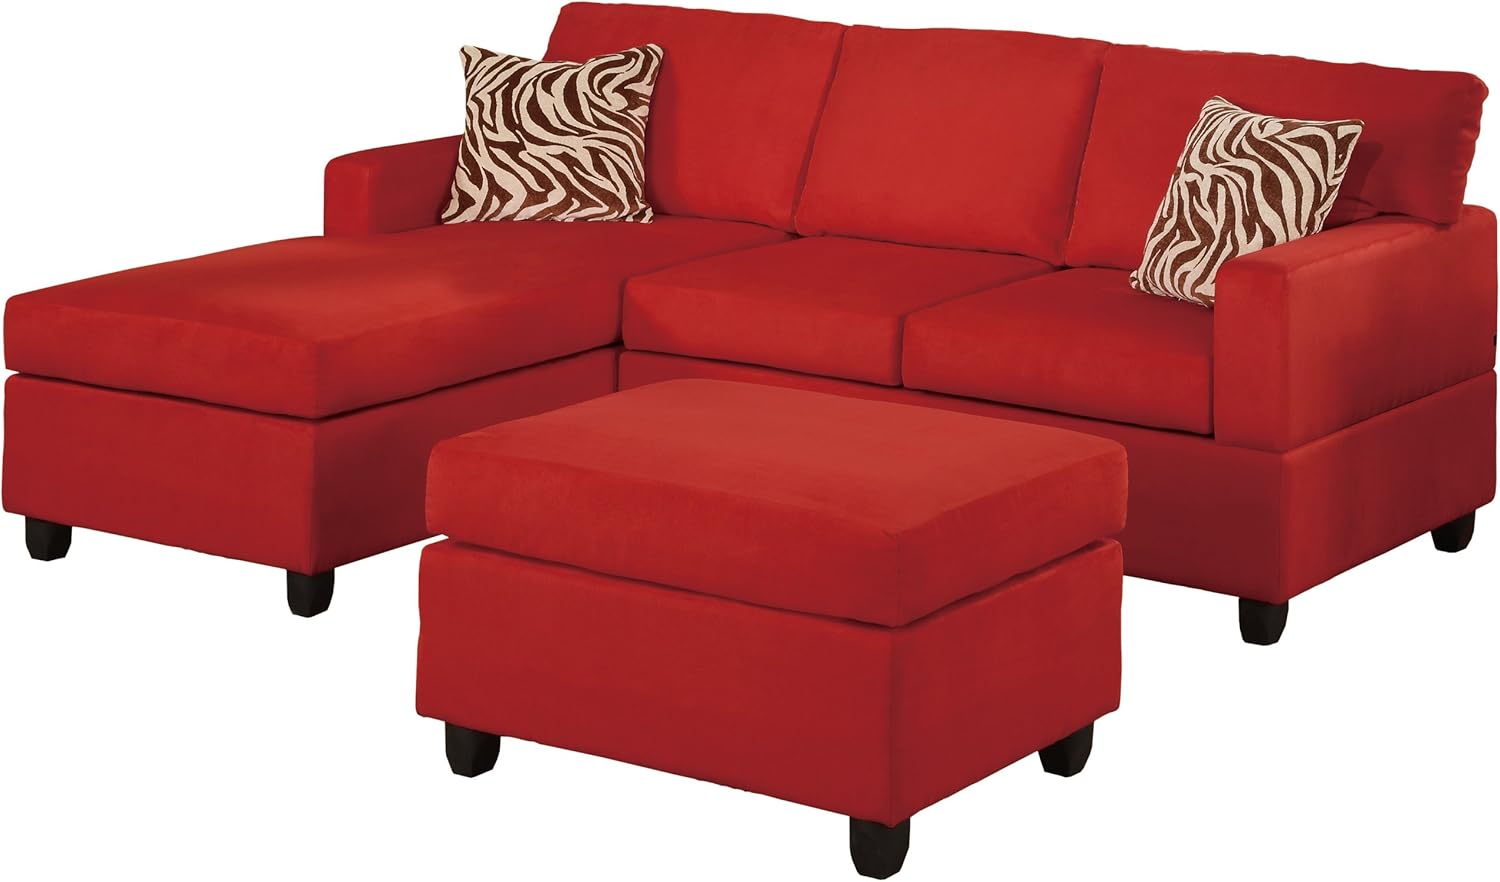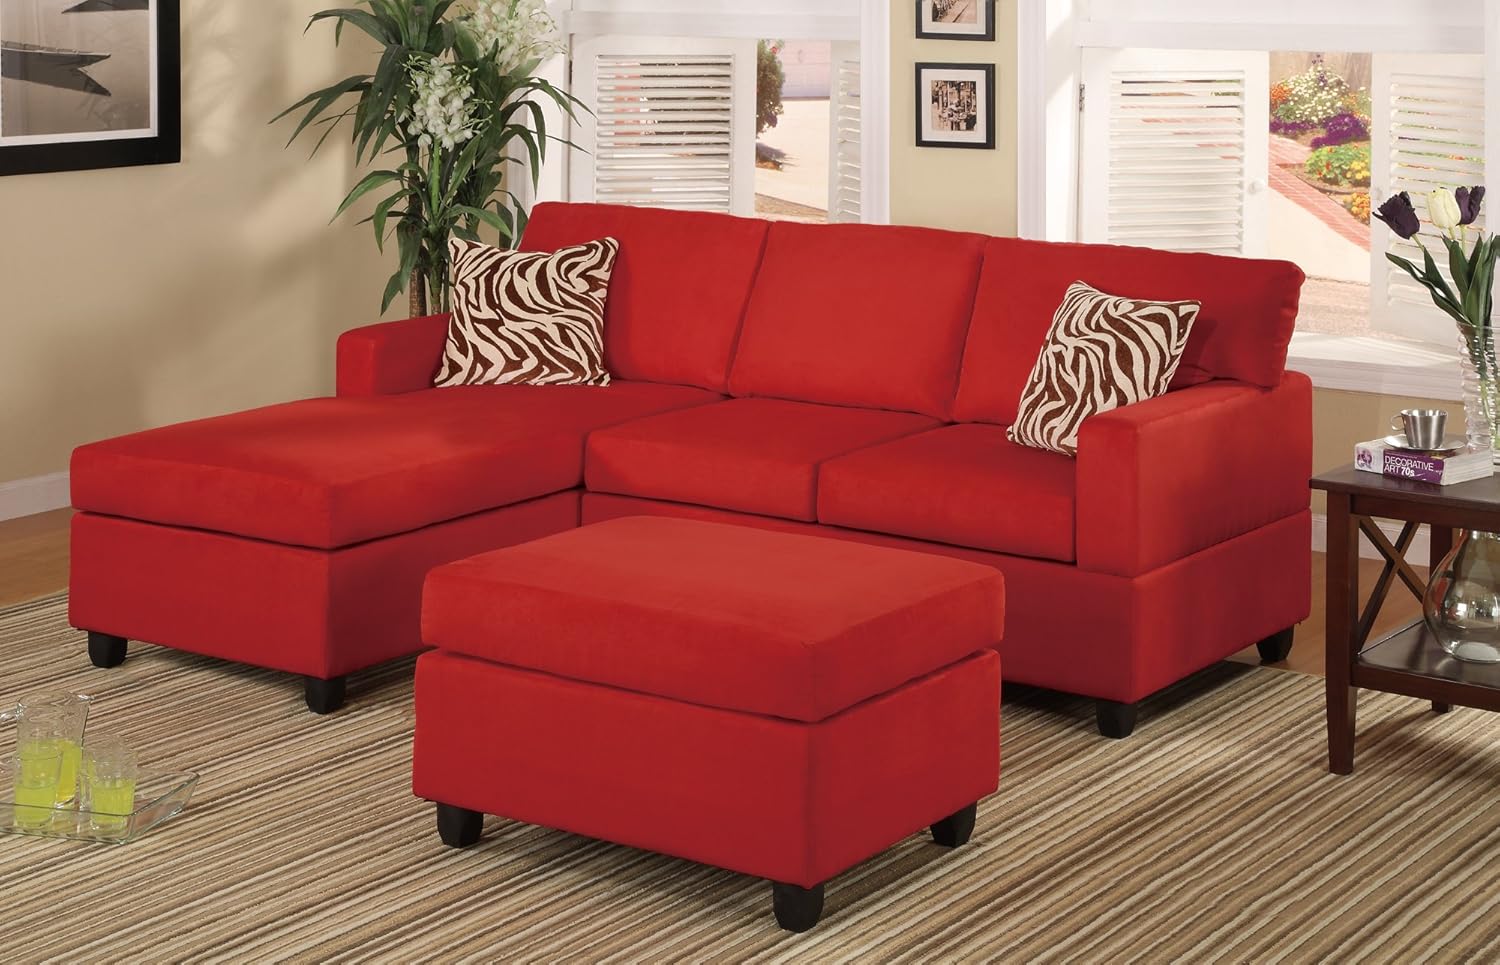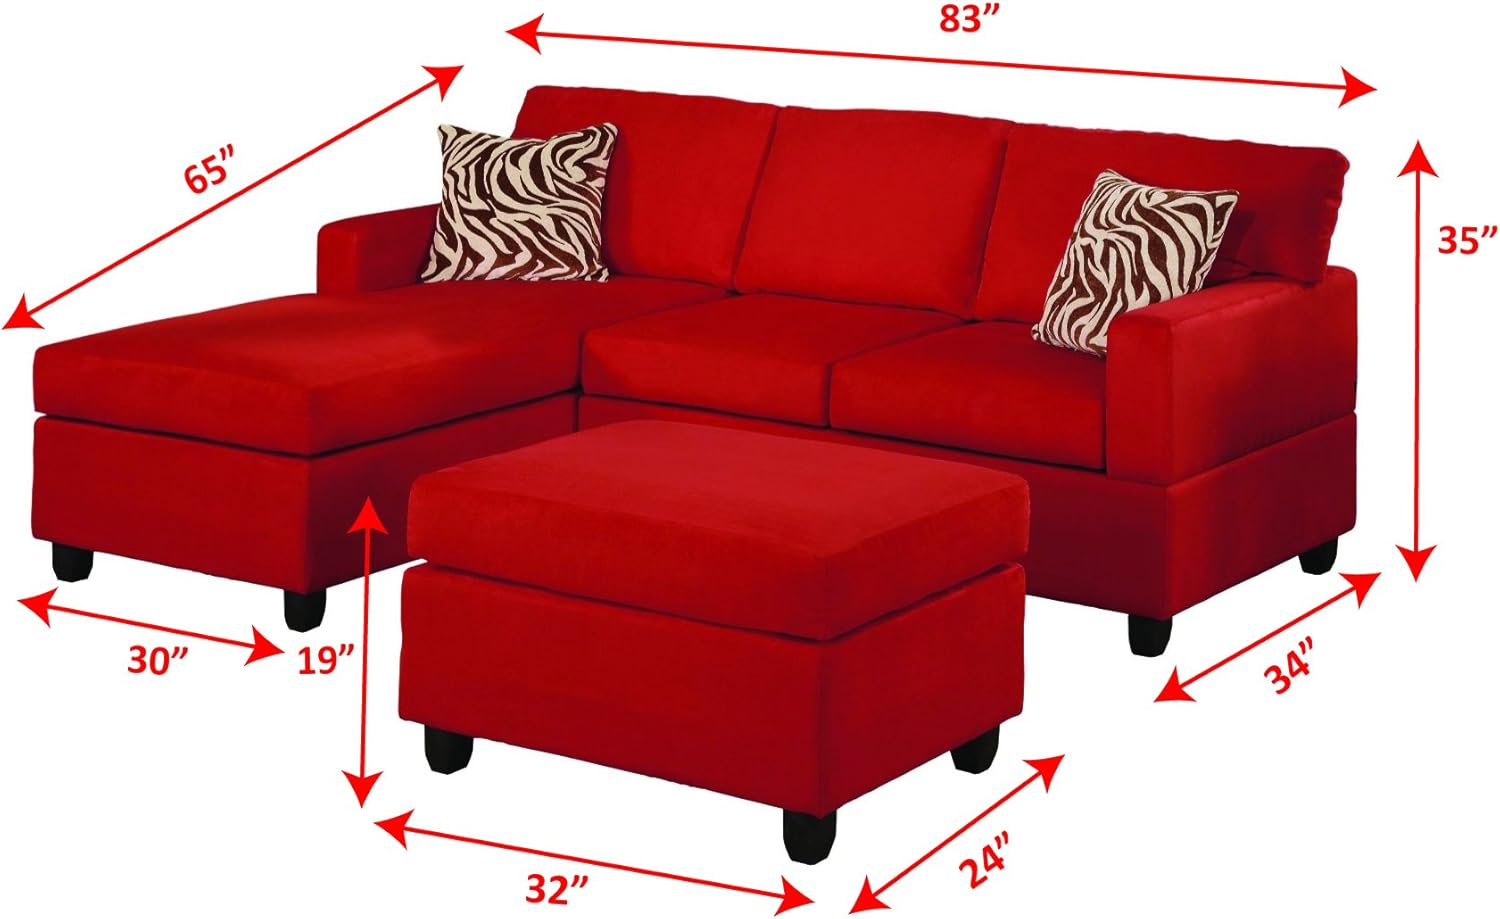
BOBKONA Manhattan Reversible Microfiber 3-Piece Sectional Sofa Set, Red
Category: Amazon Home
This sectional collection is available in a multitude of colors in a smooth microfiber. Its versatility and style is great for den and standard living room spaces. Accented with brown and white zebra print pillow, This collection also features a classic plush cocktail ottoman. Enjoy the experience of modern decor with a practical and functional composition. Available in Chocolate (F7661), Saddle (F7662), Mushroom (F7664) Red (F7668), Pepple w/ PU (F7669) and Sage w/ PU (F7670).
Features: Reversible 3-piece sectional sofa set from Bobkona; includes 2-person sofa, L/R-reversible chaise, and 32-inch-by-24-inch ottoman | Hardwood frames and legs; upholstered in durable, stain-resistant microfiber | With pocket inner spring coils for supportive seat cushions; quality poly fiber fill in 3 back cushions | Home assembly required; cushions, parts, hardware, and tools packed under fabric flap in base frames | Includes 2 accent pillows; assembled 65-inch-by-30-inch chaise and 53-inch-by-34-inch sofa stand 35 inches high